Glover House (Quincy, Massachusetts)

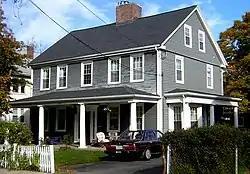

The Glover House is a historic house located at 249 East Squantum Street in Quincy, Massachusetts.